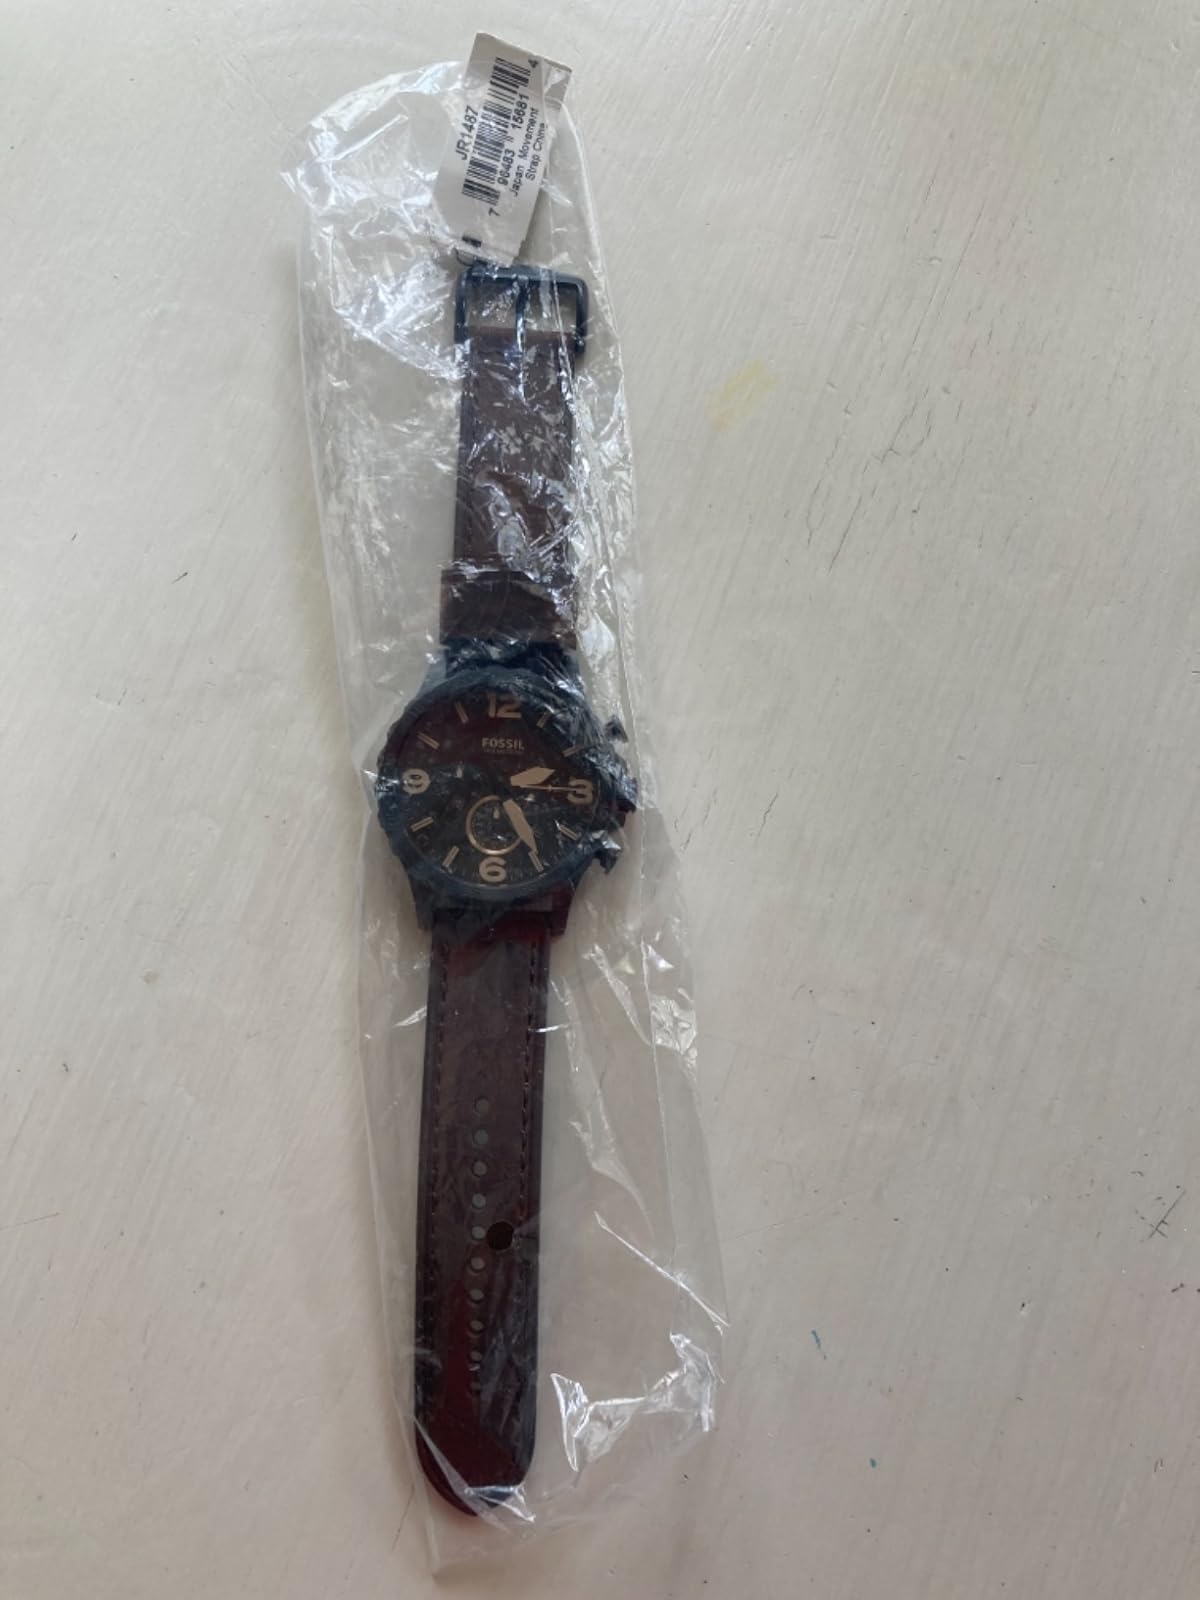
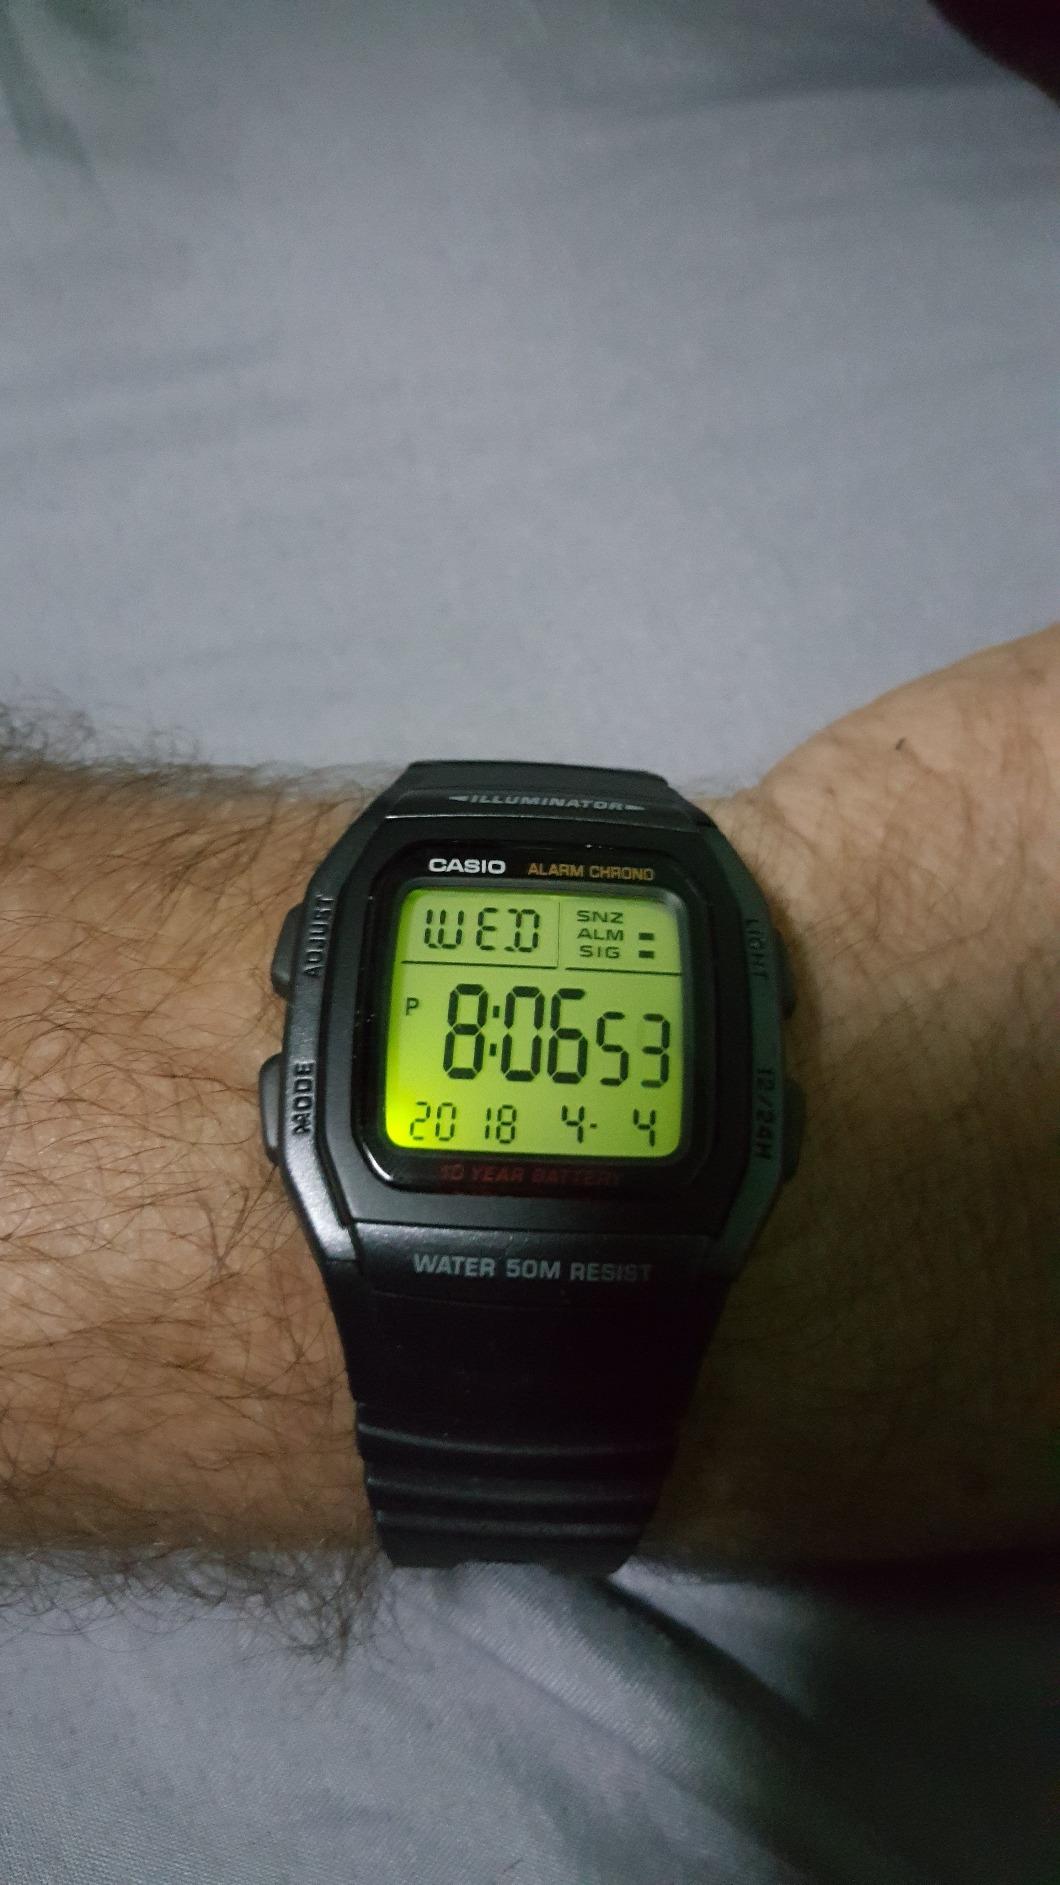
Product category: accessories_watch
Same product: no